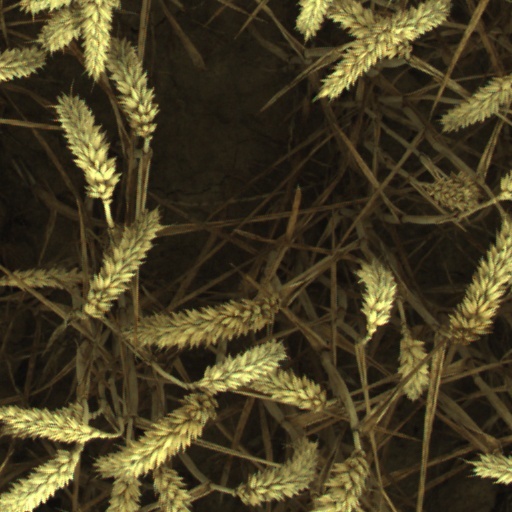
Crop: wheat